Palace of Cortés, Cuernavaca

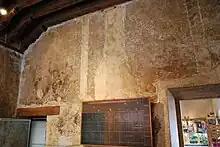
One of the interior walls of the building

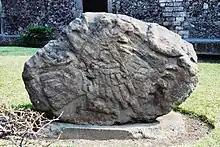
A carved stone before the palace

After restoration work by the Instituto Nacional de Antropología e Historia (INAH) in the 1970s, the building was converted into the Museo Regional Cuauhnahuac, and on March 30, 2023 it reopened as the new Museo Regional de Los Pueblos de Morelos. It is one of many regional museums in Mexico, which are dedicated to local history and the role the region has played in Mexico's history. This museum is considered both a historical and archeological museum because of the collection, the building it is housed in, and the archeological site upon which it sits. The museum does not do conservation work on its collection, instead relying on the INAH in Morelos for this. Maintenance costs for the museum are high because specialized care is needed for both the collection and the building. However, much of the museum's budget is provided by INAH, especially for the building.